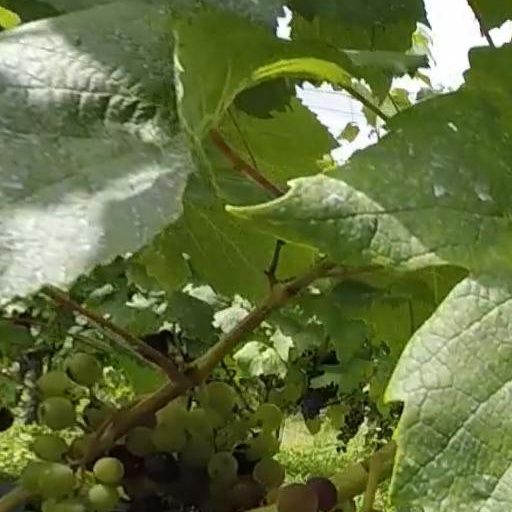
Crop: grape